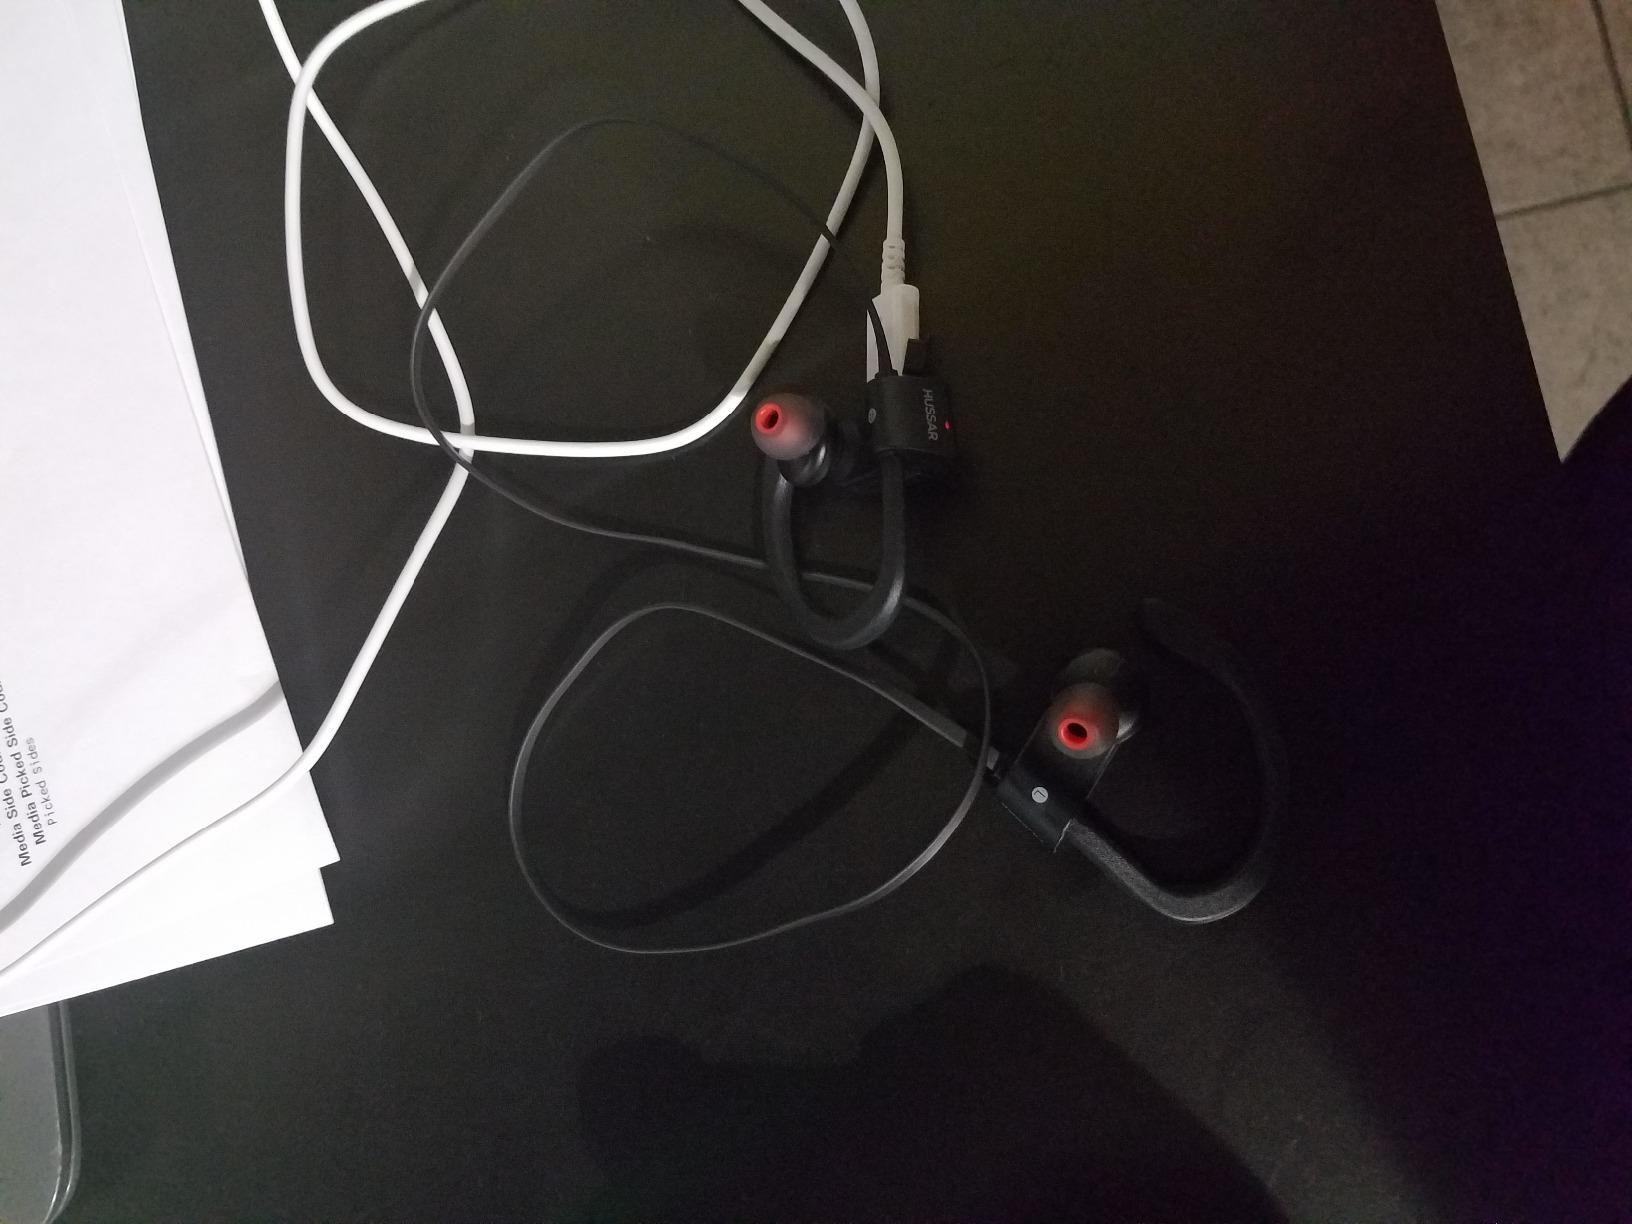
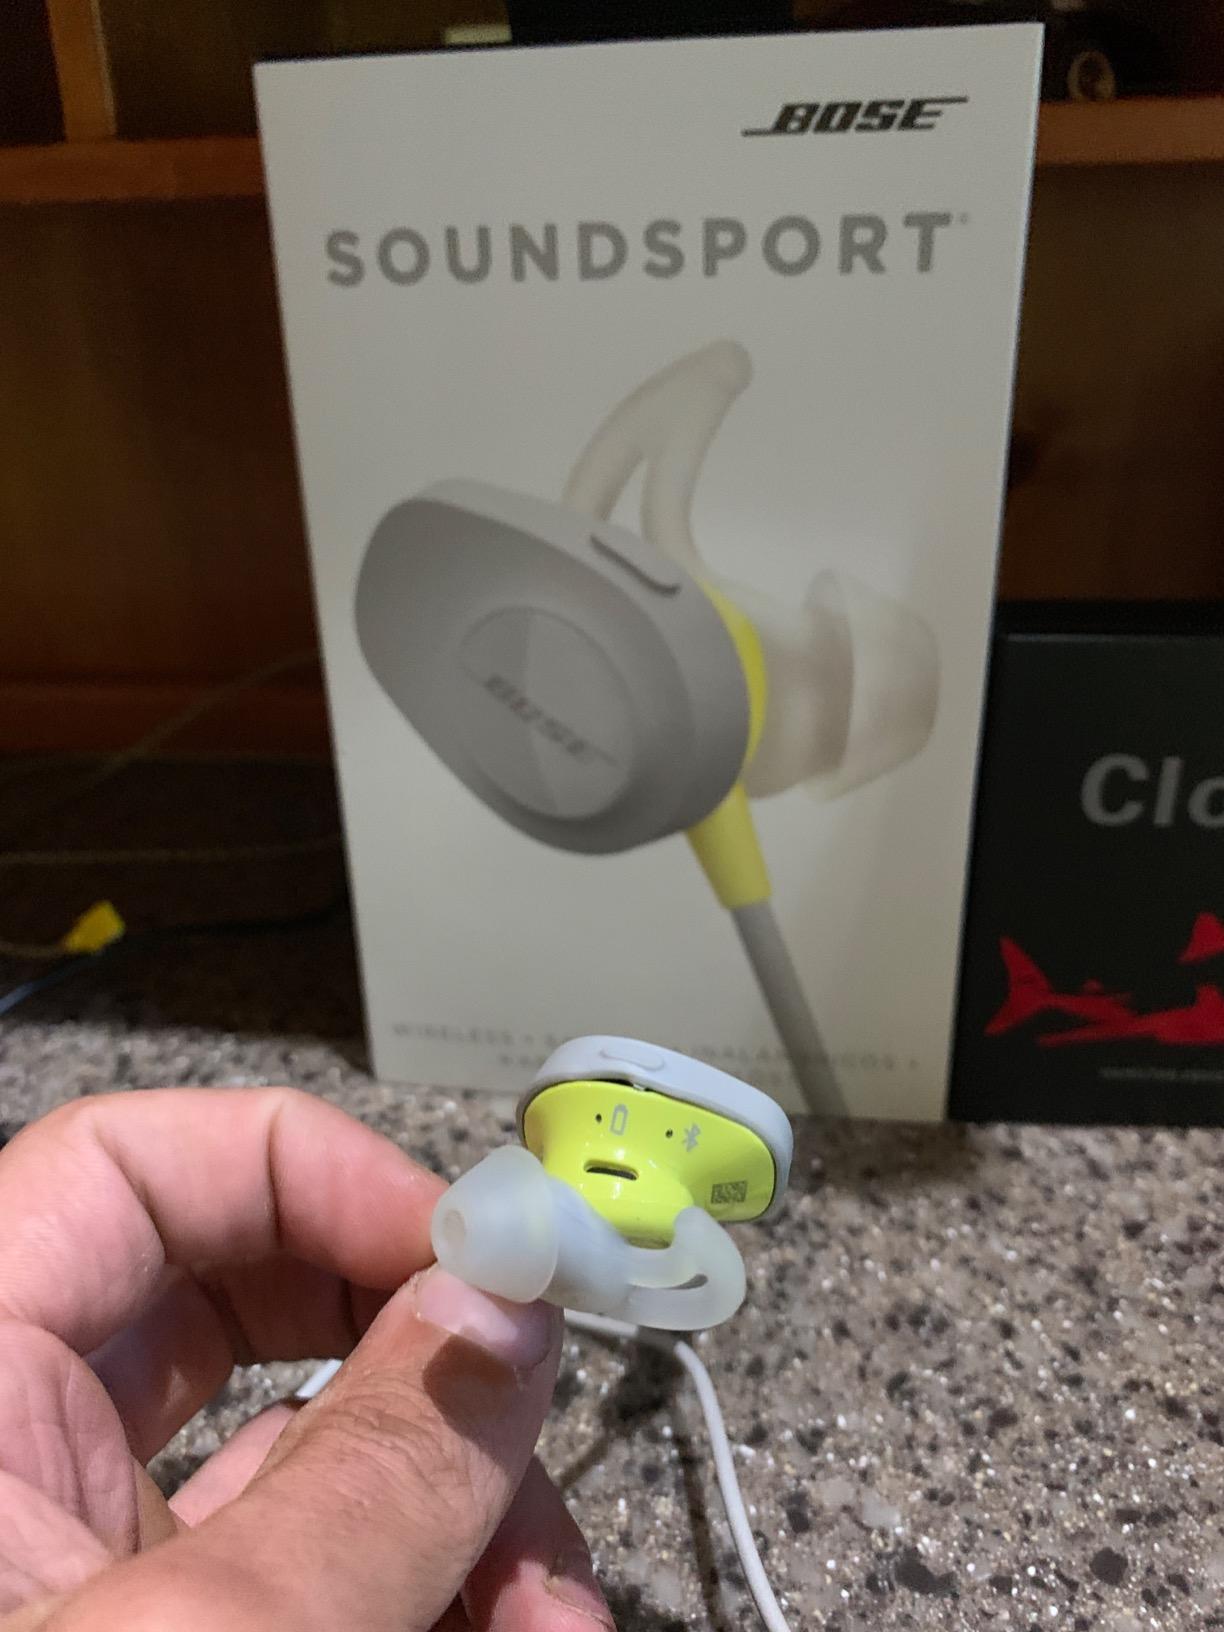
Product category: headphones
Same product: no